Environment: real
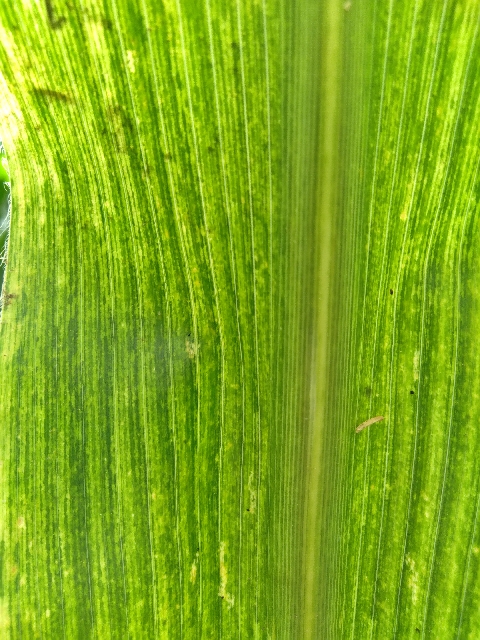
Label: lethal_necrosis